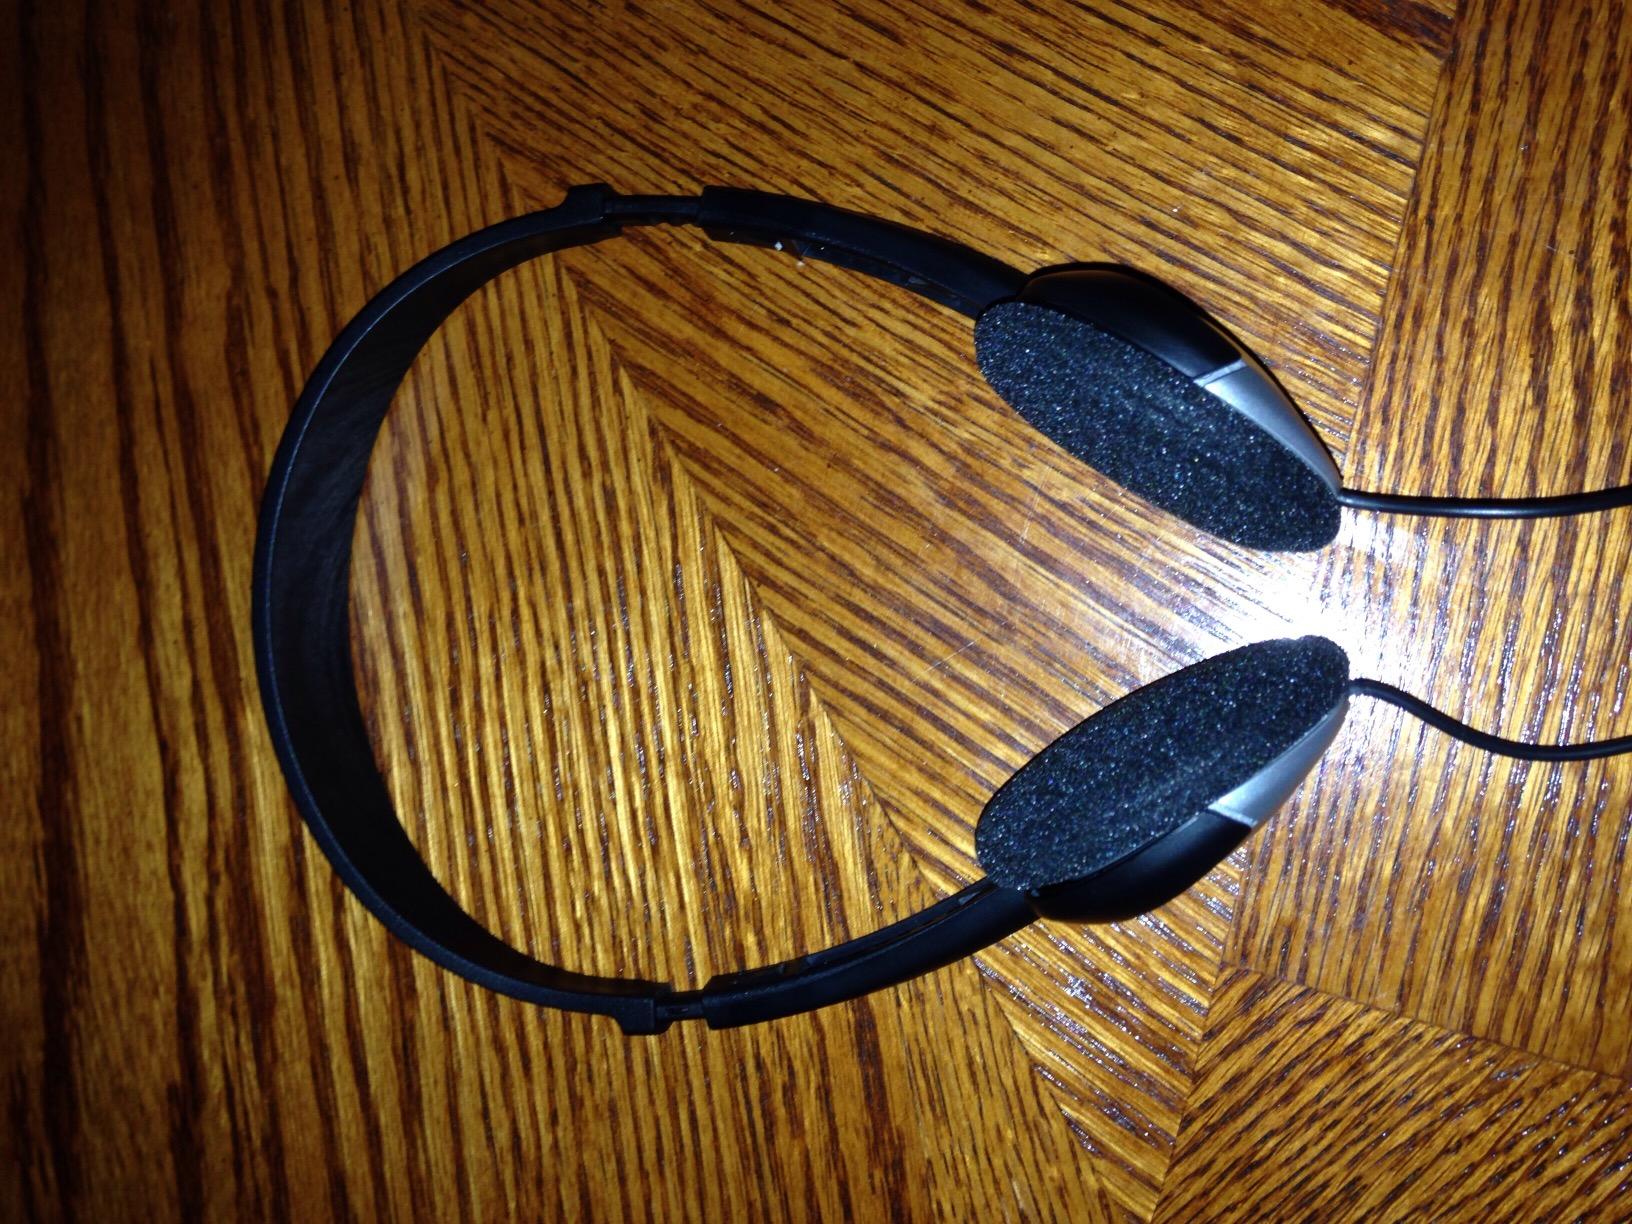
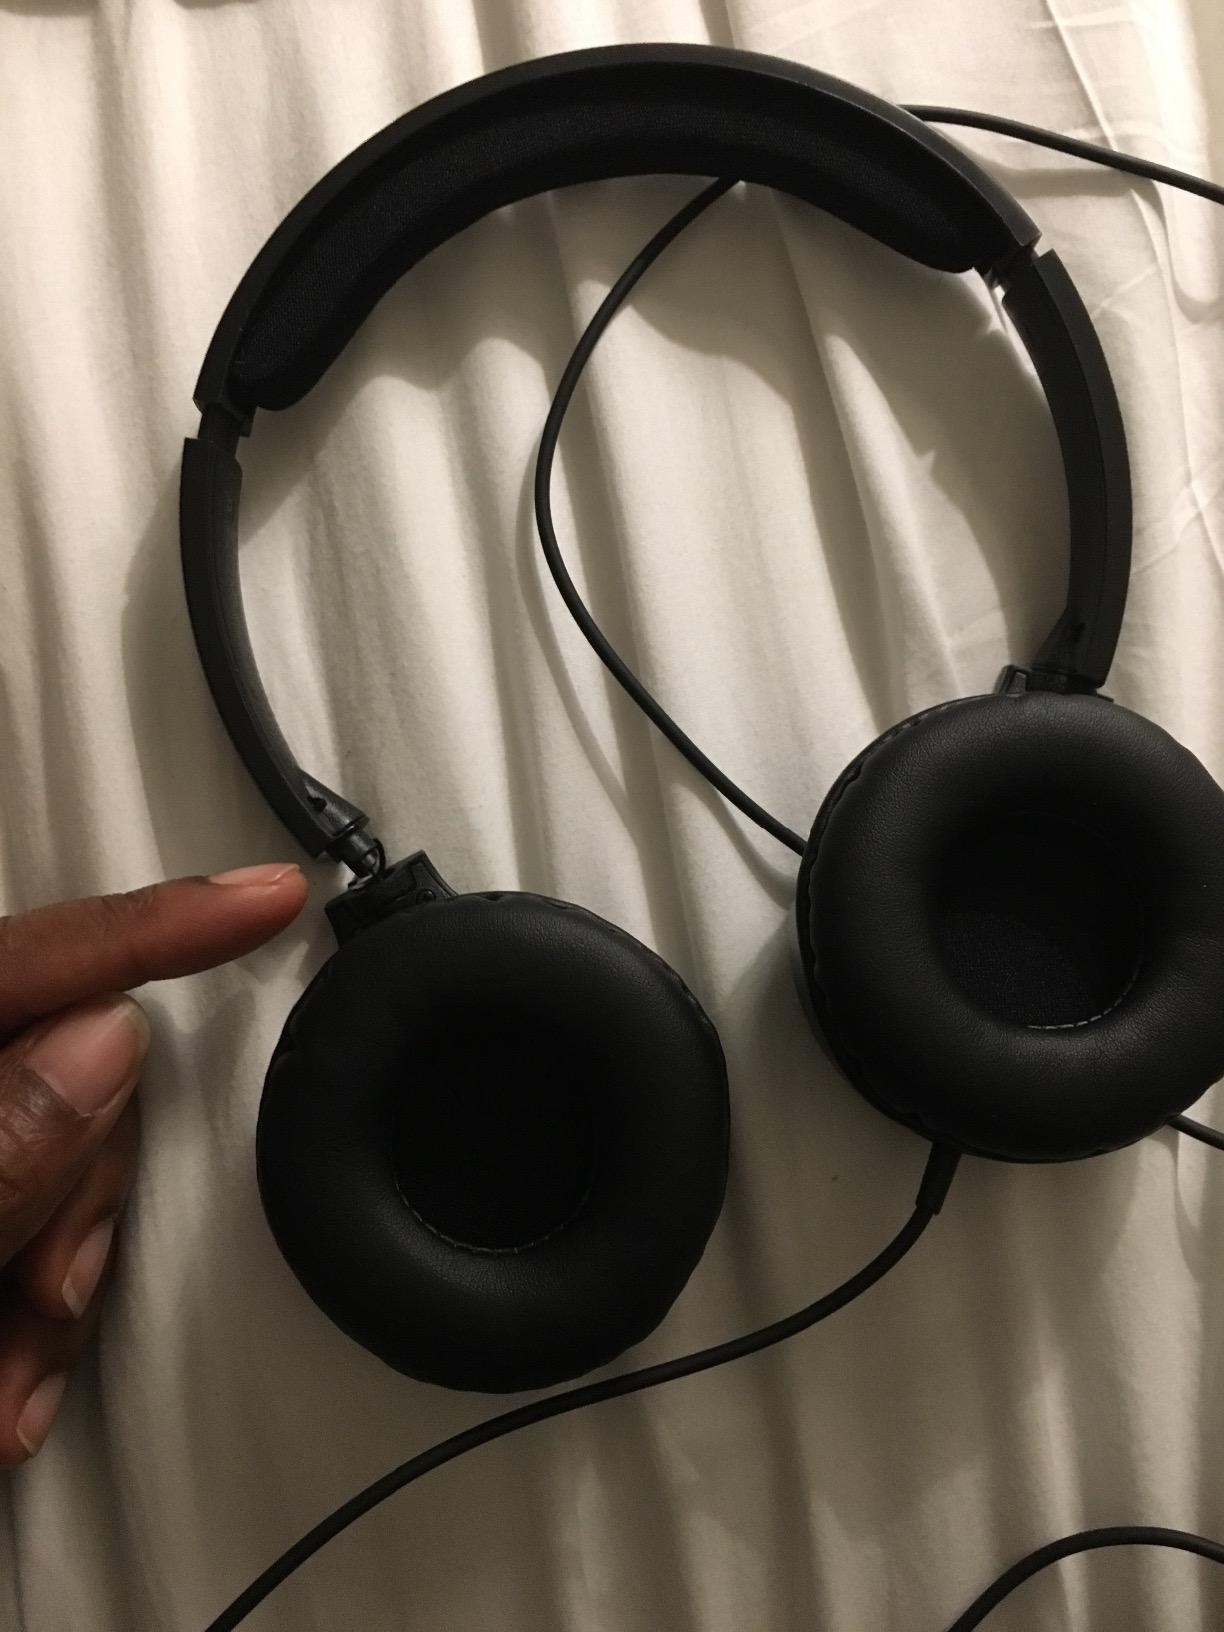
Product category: headphones
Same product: no